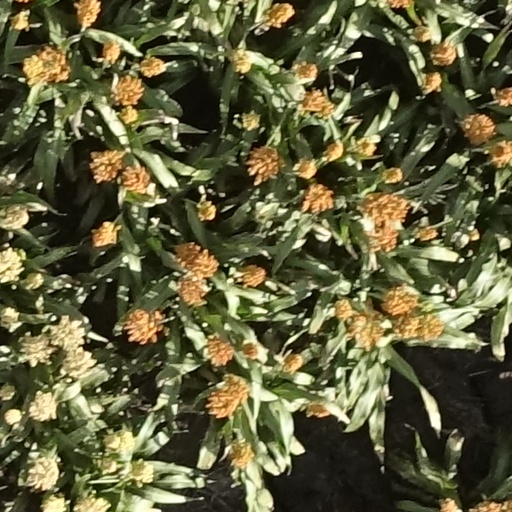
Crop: sorghum